Families of Asparagales

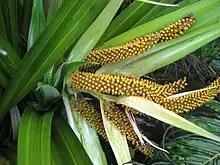
Asteliaceae: "Collospermum hastatum"

The Asteliaceae is a family of two to four genera of plants found in the Southern Hemisphere. They are more or less rhizomatous, with spiral leaves and an inflorescence that may form a raceme or a spike. There are large bracts at the base of the inflorescence. The individual flowers are small, with tepals joined at the base.